Mohammad Naderi (actor)

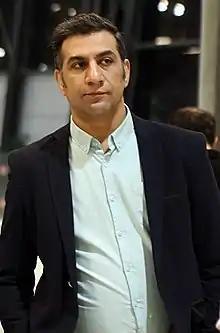
Mohammad Naderi in Tehran Book Garden, 36th International Fajr Film Festival

Mohammad Naderi (born 1978) is an Iranian actor, director, writer and voice actor. He is known for his roles in "Dorehami" and "Shamdooni". He created the doll of Jenab Khan.